Kindie rock

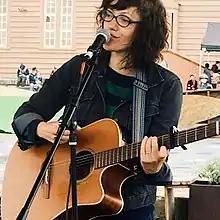
Frances England playing at the Grand Opening ceremony at Playland at 43rd Avenue in San Francisco on May 7, 2016.

Kindie rock, kindie or family music is a style of children's music that "melds the sensibility of the singer-songwriter with themes aimed at kids under 10." Many popular kindie rock artists first gained fame as adult performers, including Dan Zanes and They Might Be Giants. The term was first coined by Salon.com writer Scott Lamb in 2006, and has gained in popularity since. Although its original name implies a rock music style, kindie has never been purely rock music, instead encompassing innumerable musical styles. In recent years, artists have increasingly used the less specific term "kindie music" or "kindie." Playtime Playlist, a kindie directory website, notes that the term kindie "comes from merging of 'Kid' and 'Independent'" and that kindie is differentiated from conventional children's music by the way that "artists are free to make music that comes straight from their heart and isn't bound by commercial formulaic rules." As pointed out by Stefan Shepard of the kindie music blog Zooglobble, kindie artists' primary aim is to make child-oriented music with the same care and thought as adult music. It is also defined by its opposition to "mainstream" or commercial children's music. Community is also an important part of the modern kindie scene, as exemplified by the biannual KindieComm conference and the yearly Hootenanny gathering.